Kai Kazmirek

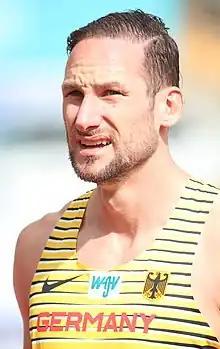
Kai Kazmirek at the 2022 European Athletics Championships in Munich

Kai Kazmirek (born 28 January 1991) is a German track and field athlete who competes in the decathlon. He holds a personal best of 8580 points for the event achieved in Rio 2016, as well as an indoor heptathlon best of 6173 points. He is a member of LG Rhein-Wied athletics club.